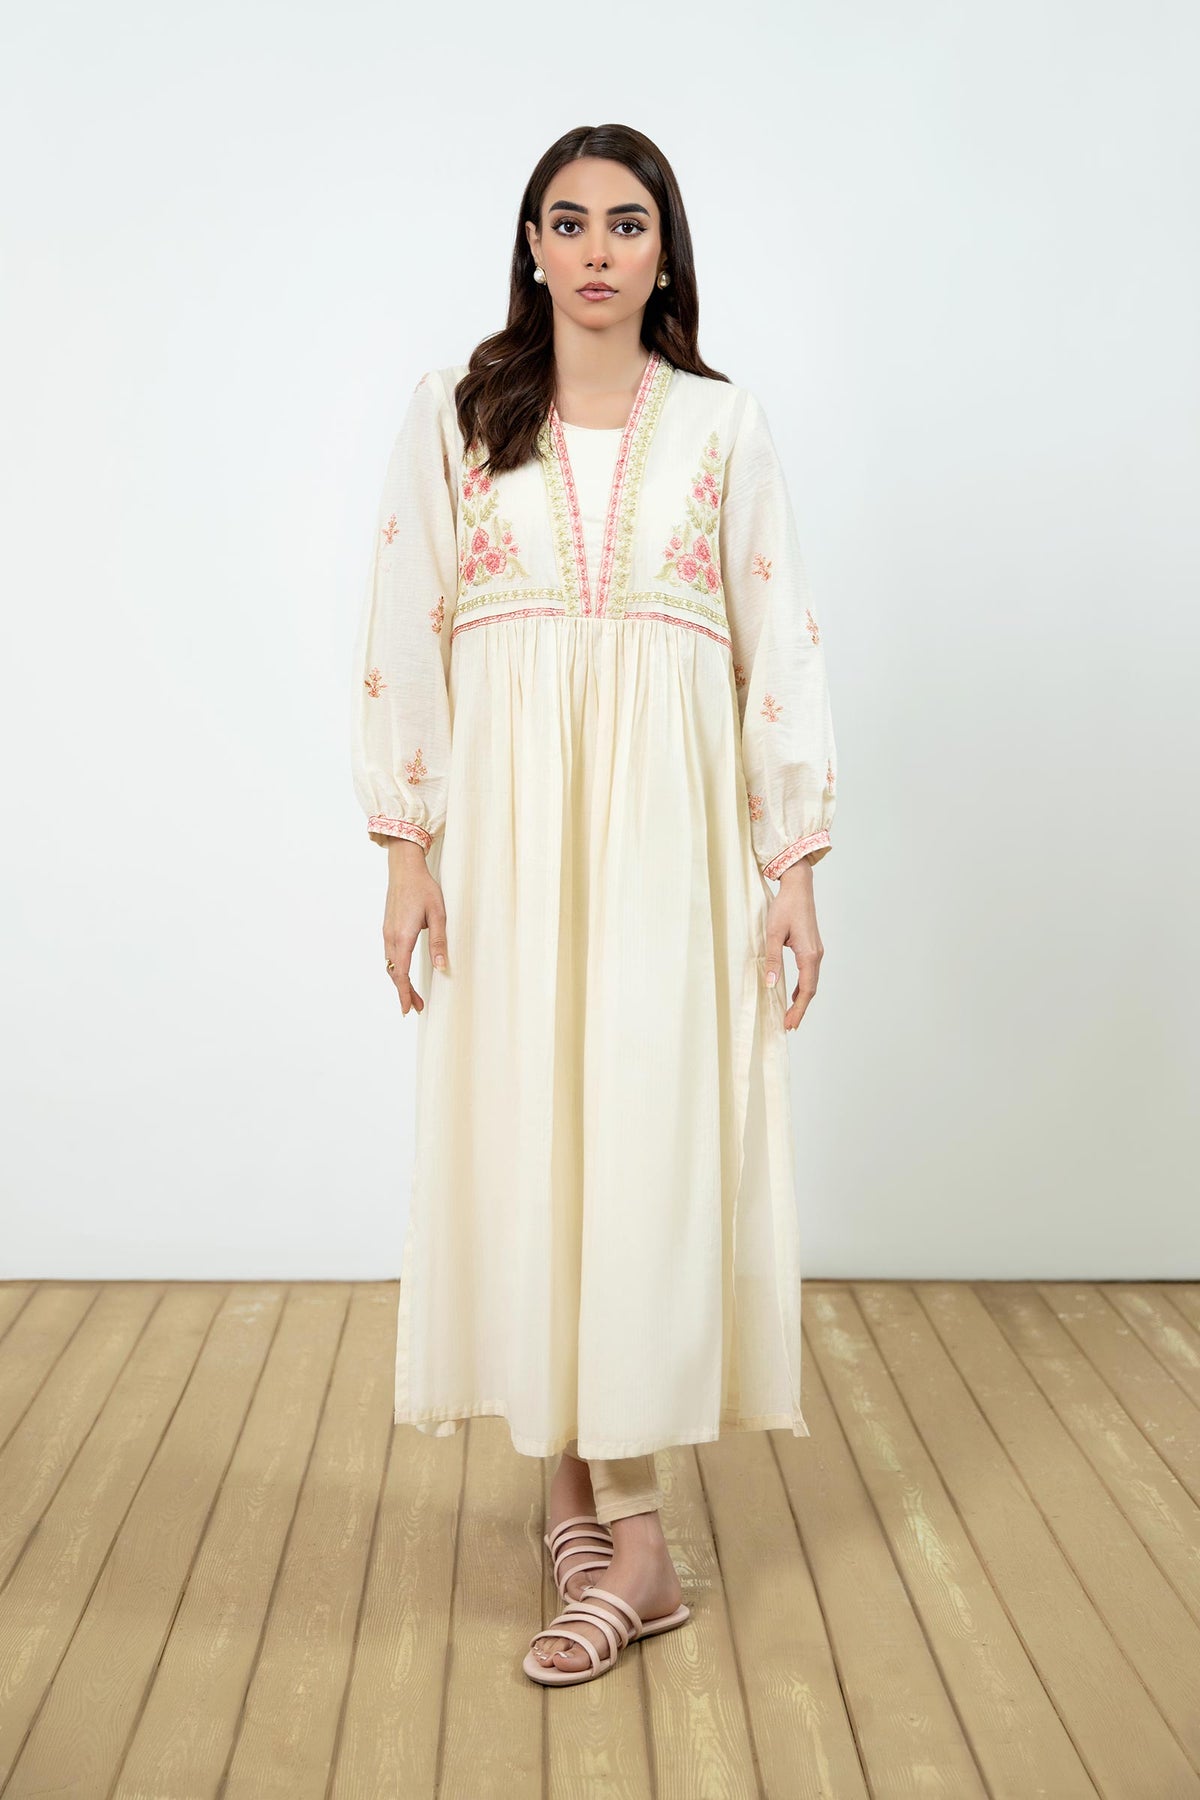
ivory embroidered long kurta